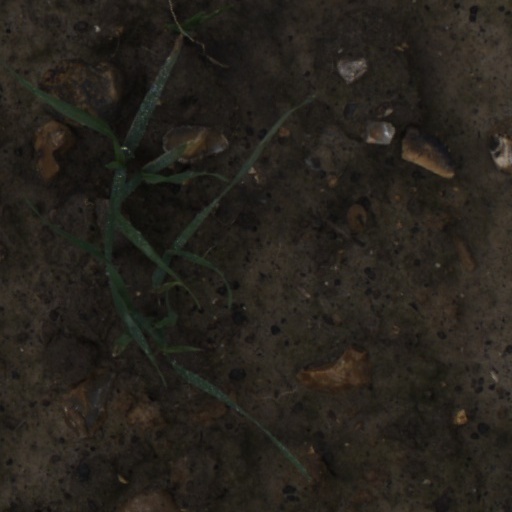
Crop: wheat